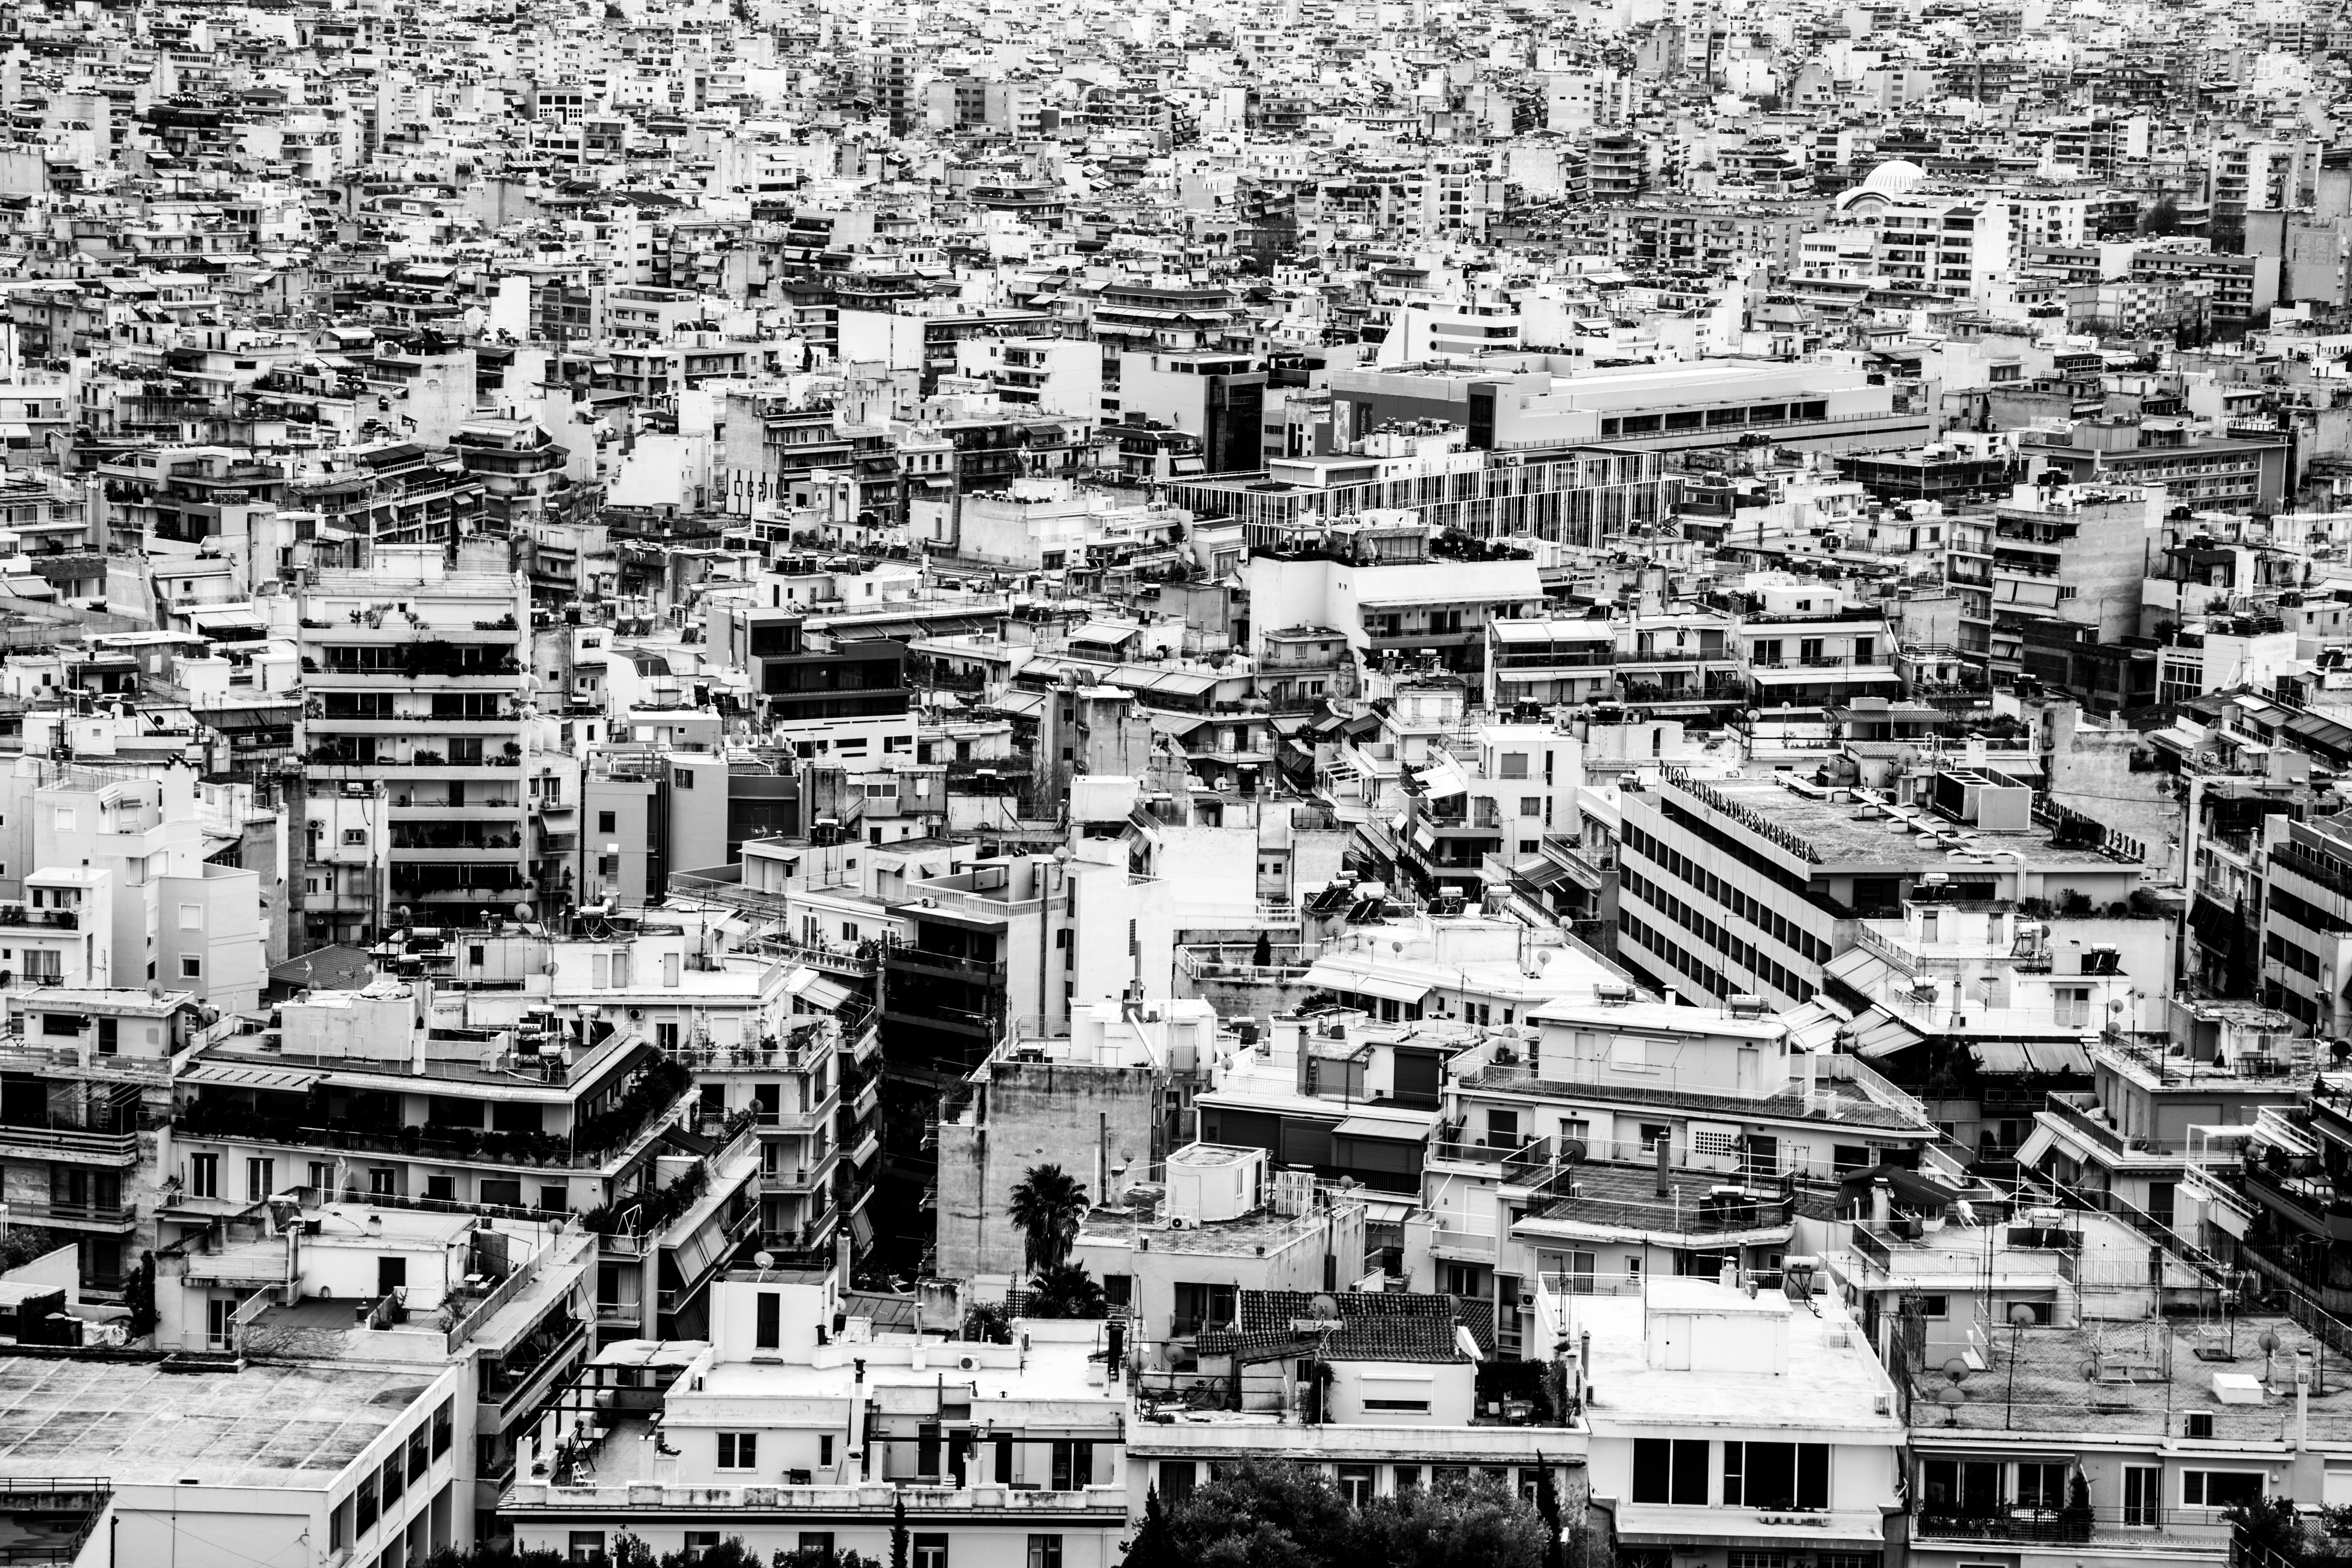
black and white, skyline, town, building, city, cityscape, downtown, suburb, monochrome, metropolis, neighbourhood, urban area, monochrome photography, residential area, metropolitan area